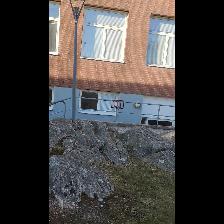
Label: NonHuman